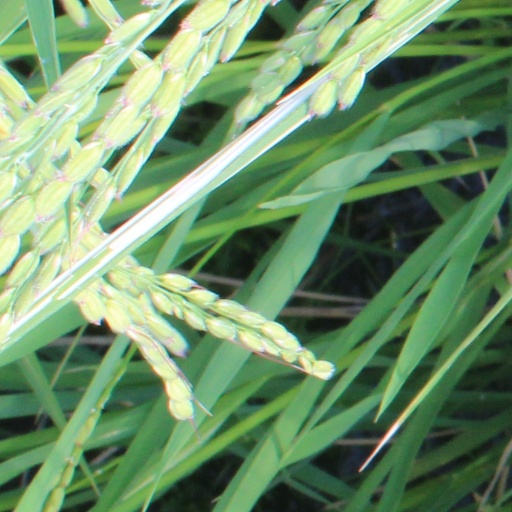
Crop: rice